Ronzotherium

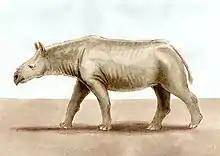
Life restoration

Isotope analysis of teeth discovered at Rickenbach in Switzerland has shown that european "Ronzotherium" species were adapted to the increasingly drier climate and open landscapes of the post-grande coupure Oligocene. The low crowned dentition suggests that "Ronzotherium" was a browser, feeding on the leaves of shrubs, bushes, and small trees. This is supported by the presence of the a prehensile upper lip which is used by modern rhinocerotids to browse on foliage.